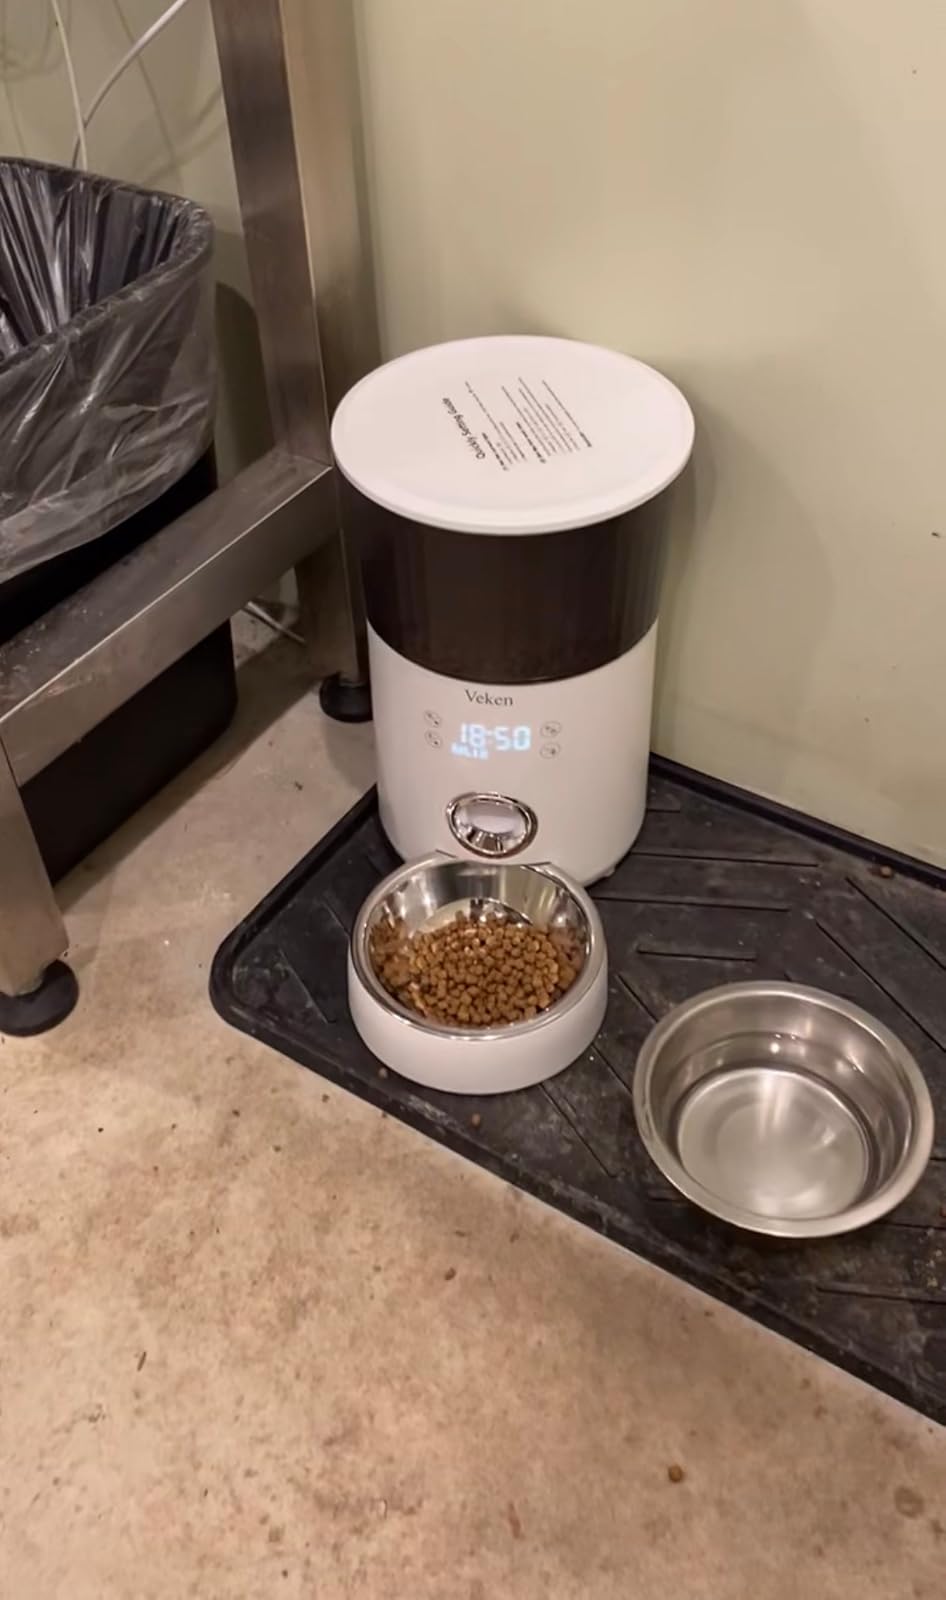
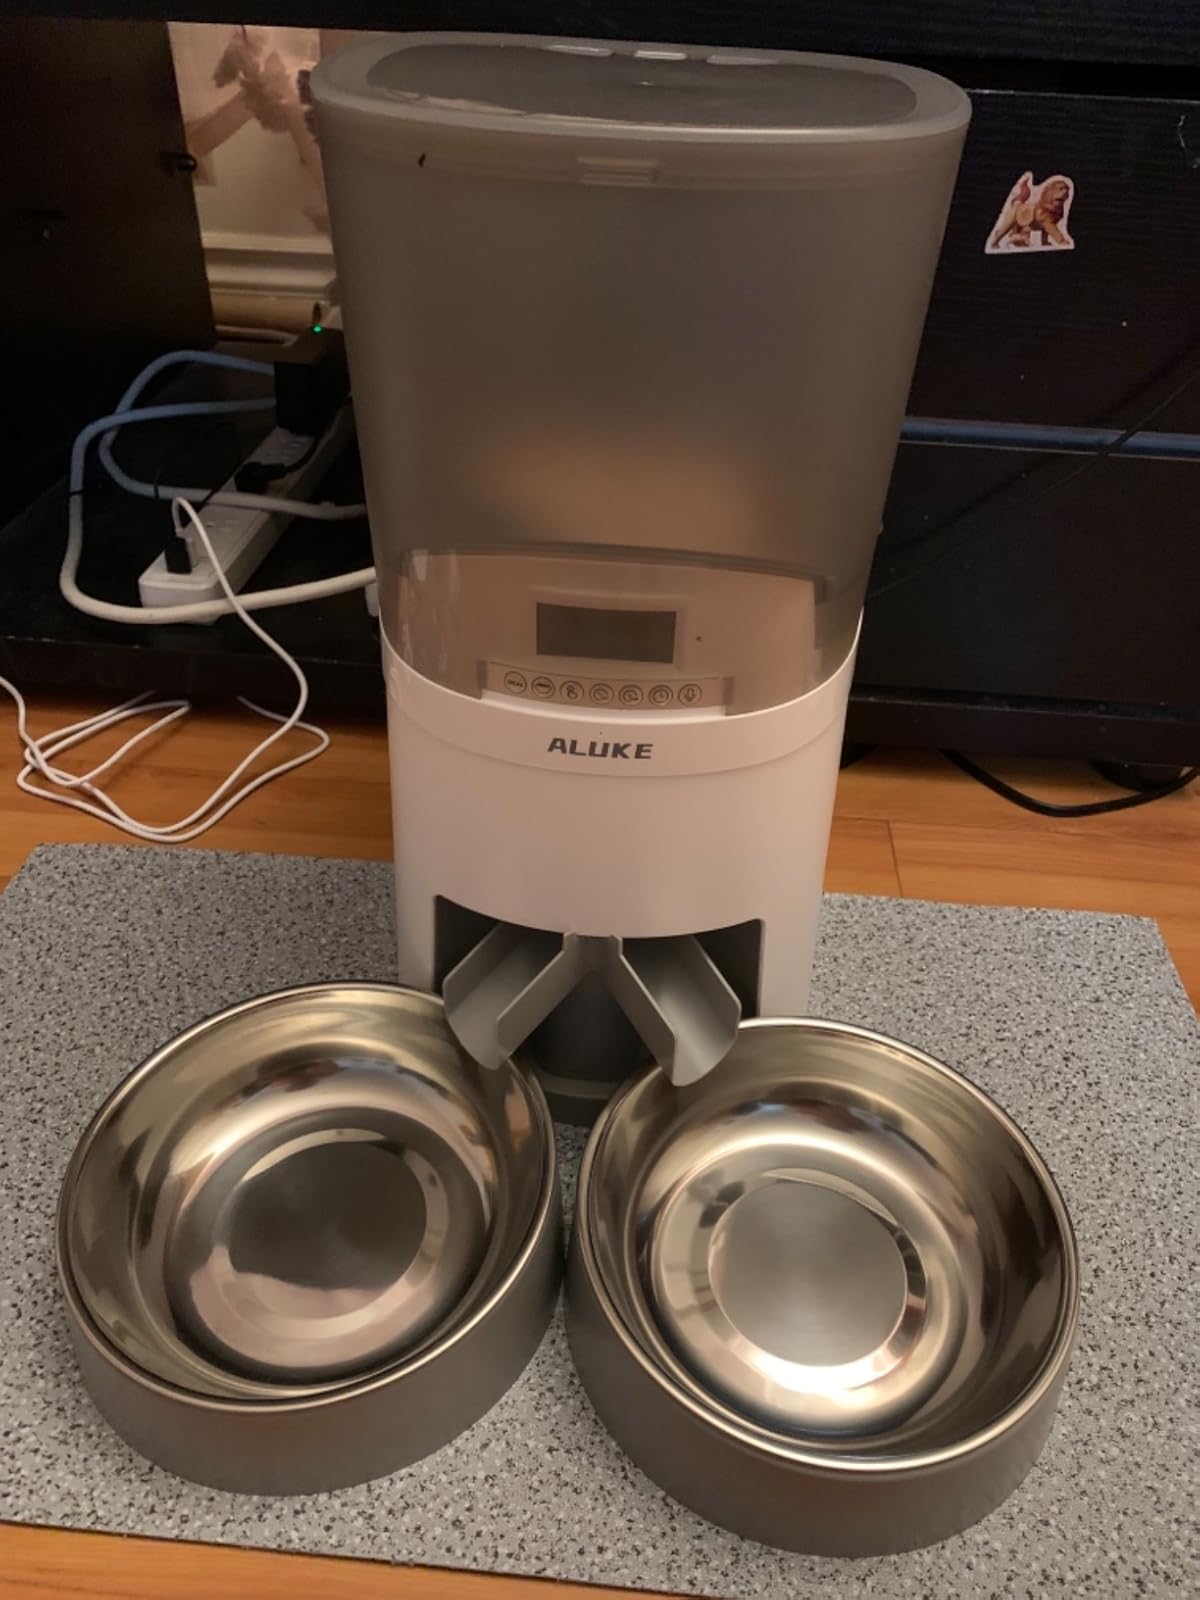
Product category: items_feeder
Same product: no